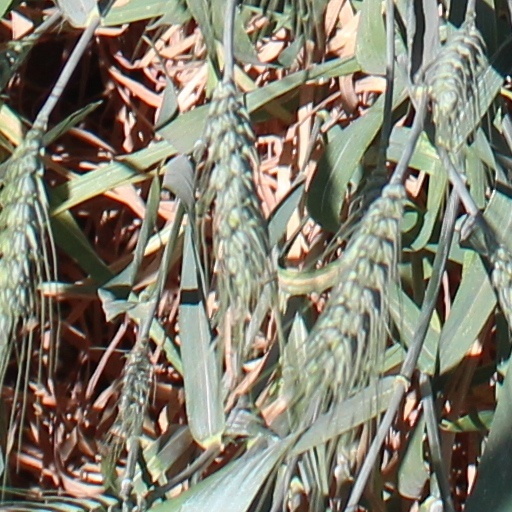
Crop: wheat